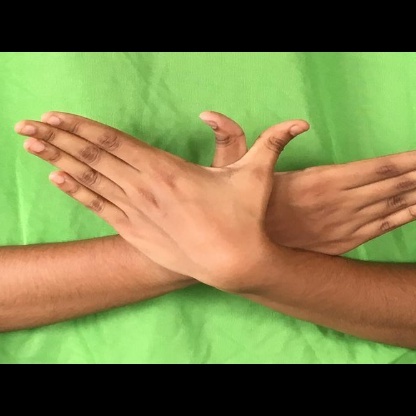
Mudra: Garuda